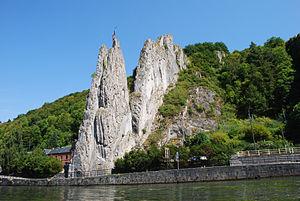
Dinant
La Chanson des quatre fils Aymon, également intitulée Chanson de Renaud de Montauban en référence à son personnage principal, est à l'origine une chanson de geste issue du cycle carolingien. Jouée à la cour des seigneurs par les trouvères et les jongleurs, elle est transcrite dans la littérature médiévale à partir du XIIIᵉ siècle. Cette histoire aux thèmes chevaleresques tient son nom de quatre preux nommés Aalard, Renaud, Richard et Guichard, fils du comte Aymon de Dordone. Renaud de Montauban en est le protagoniste, avec l'enchanteur et voleur Maugis, et le cheval-fée Bayard. Le récit raconte le conflit qui oppose les fils Aymon, vassaux de l'empereur Charlemagne, à ce dernier. Renaud tue Bertolai, neveu favori de Charlemagne, lors d'une partie d'échecs. L'empereur des Francs fait raser en représailles la forteresse des fils Aymon, Montessor, dans les Ardennes. Il les poursuit en Gascogne, où ils sont devenus maîtres de la forteresse de Montauban. Les fils Aymon restent loyaux, tandis que leur adversaire use souvent de traîtrise. Il leur tend un piège en les envoyant affronter, désarmés, plusieurs armées durant la bataille de Vaucouleurs.
Les Quatre Fils Aymon est le premier grand ballet populaire de Maurice Béjart.